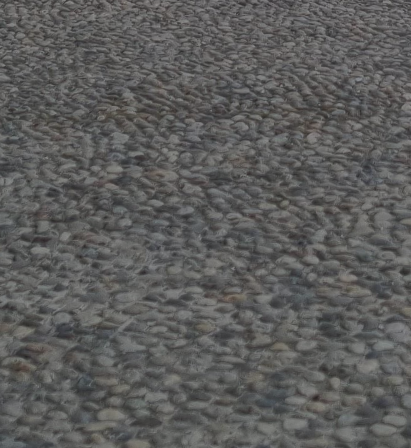
Surface type: cobblestone